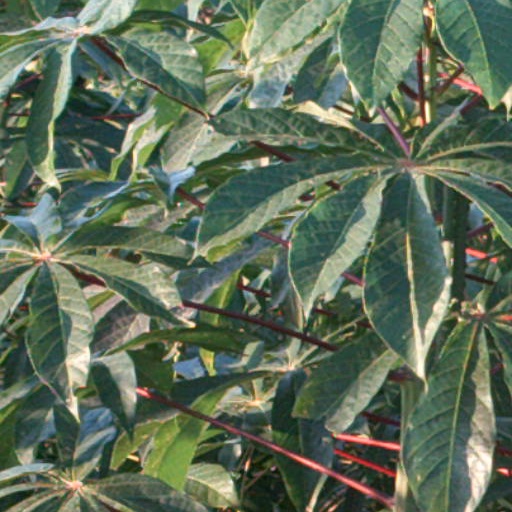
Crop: cassava